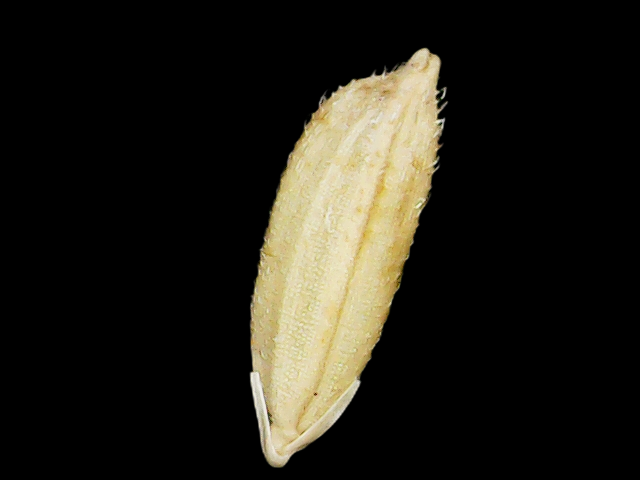
Rice variety: Bd51